Parson Nicholson

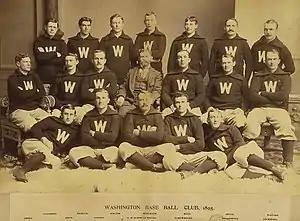
Nicholson (middle row, far right) with the 1895 Washington Senators

In 1895, Nicholson returned to the major leagues with the Washington Senators. In 10 games for Washington, he compiled a .184 batting average with a triple, five RBIs and six stolen bases. He appeared in his final major league game on May 6, 1895.